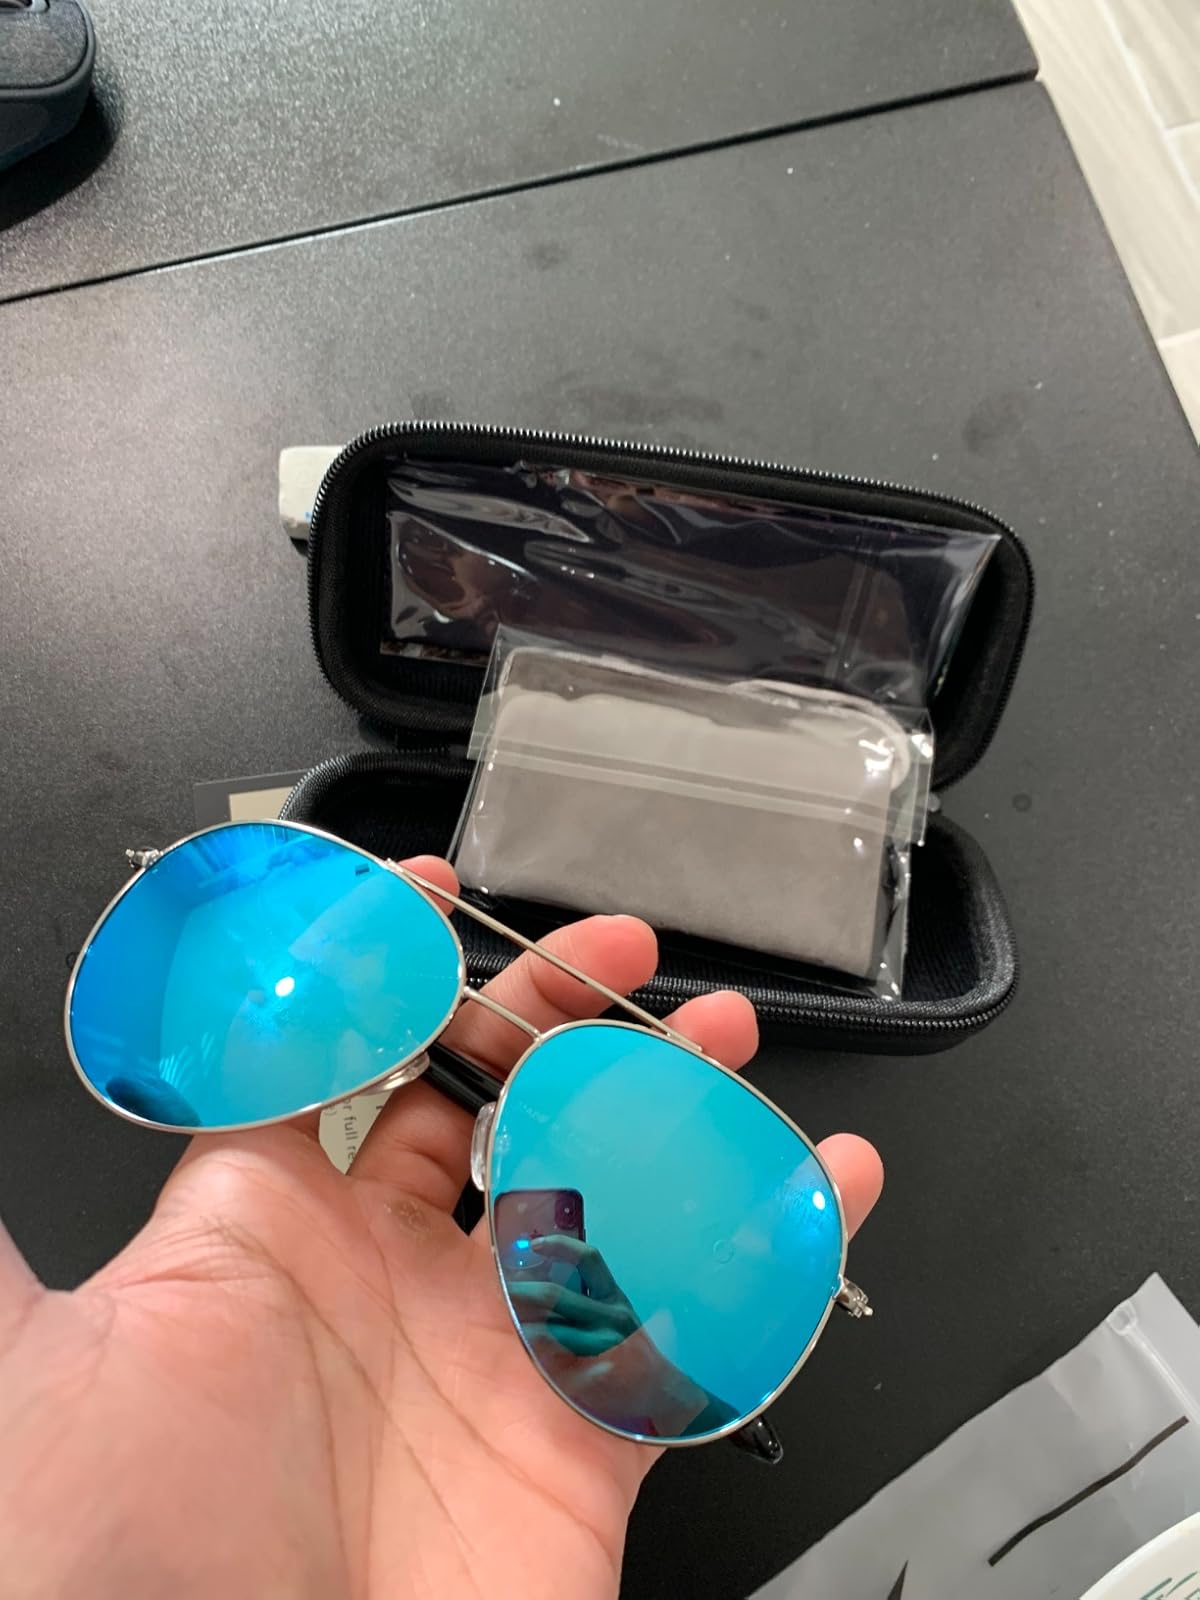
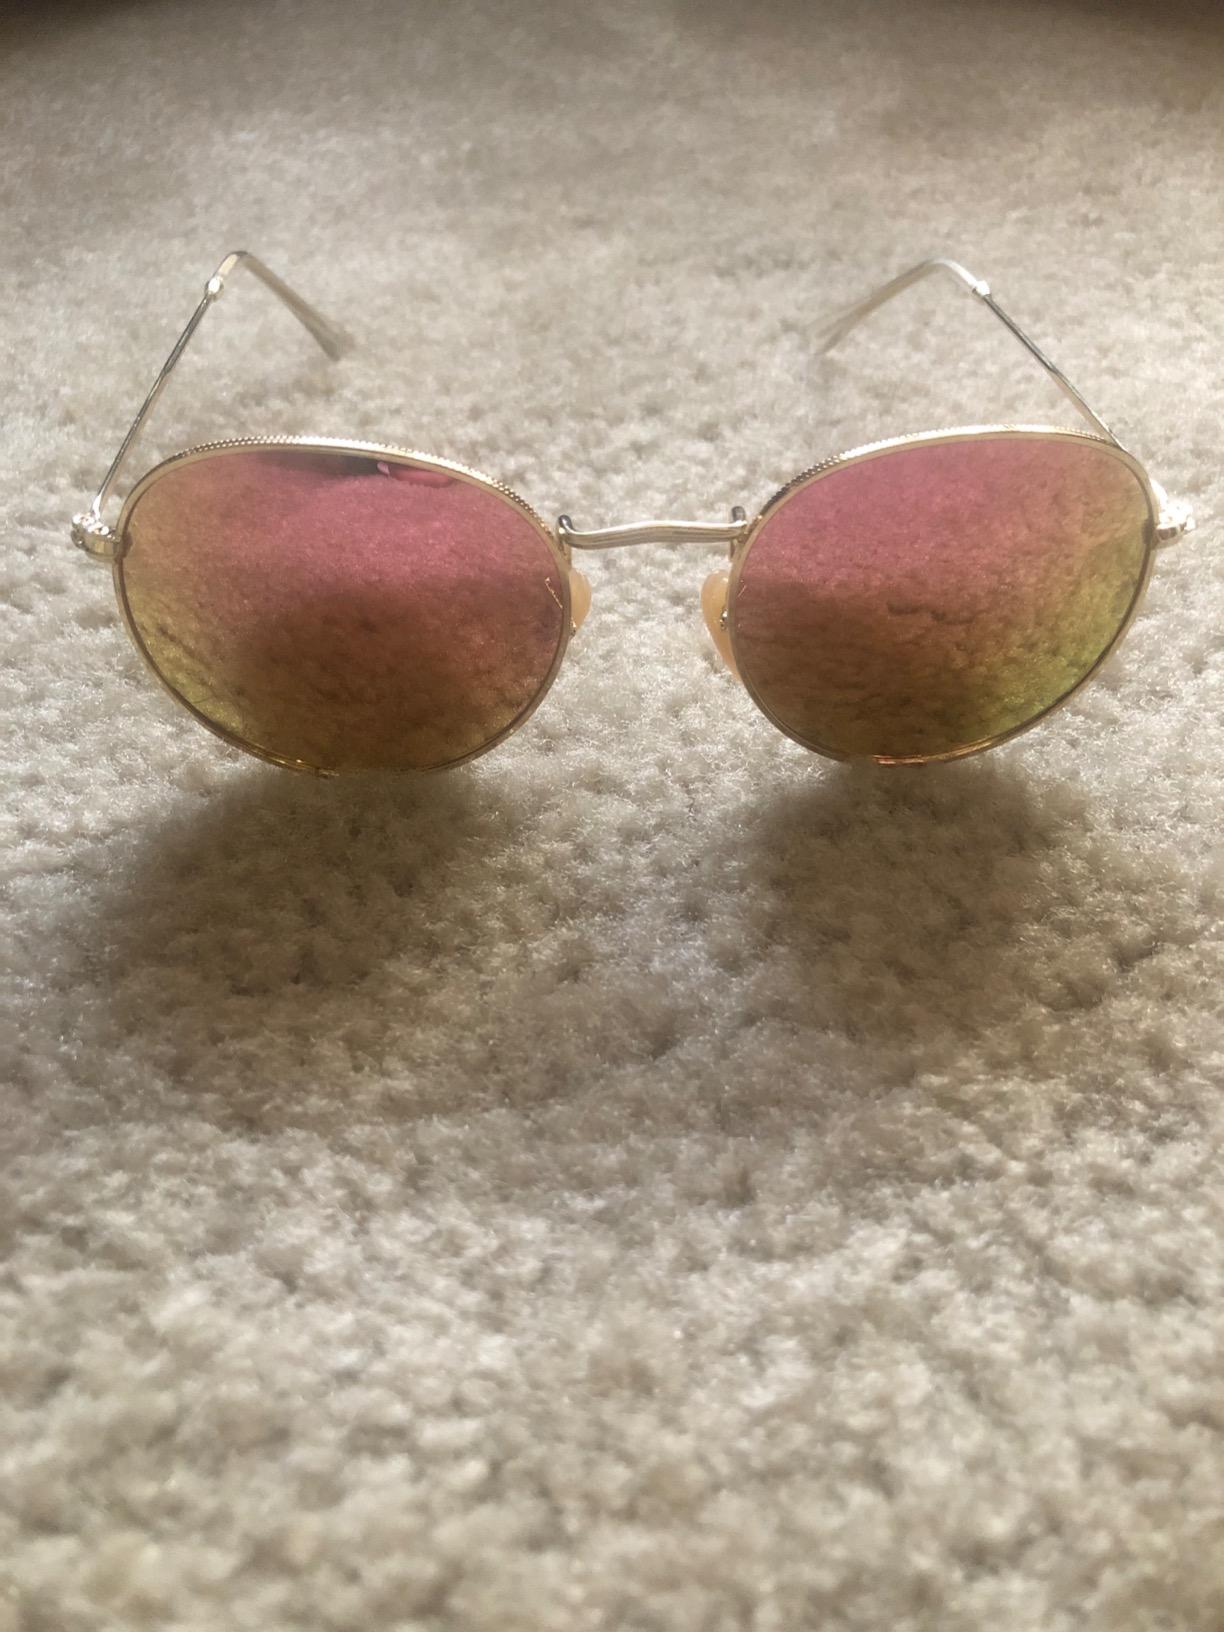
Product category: accessories_sunglasses
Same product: no